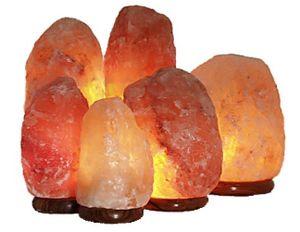
La lithothérapie est une pseudoscience qui dit soigner par le biais des cristaux. Ses promoteurs soutiennent que les cristaux émettent naturellement une « résonance » ou une « vibration » singulière qui serait capable d'améliorer le bien-être de la personne à son contact ou à proximité, cette affirmation n'est pas vérifiée scientifiquement.